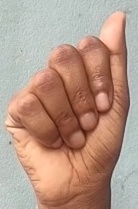
ASL sign: A